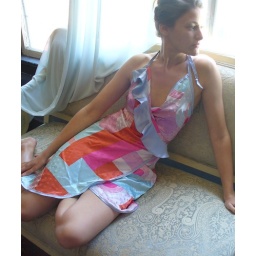
High-quality Italian silk wrap dress in fantastic retro geometric pattern with baby blue ruffled neckline